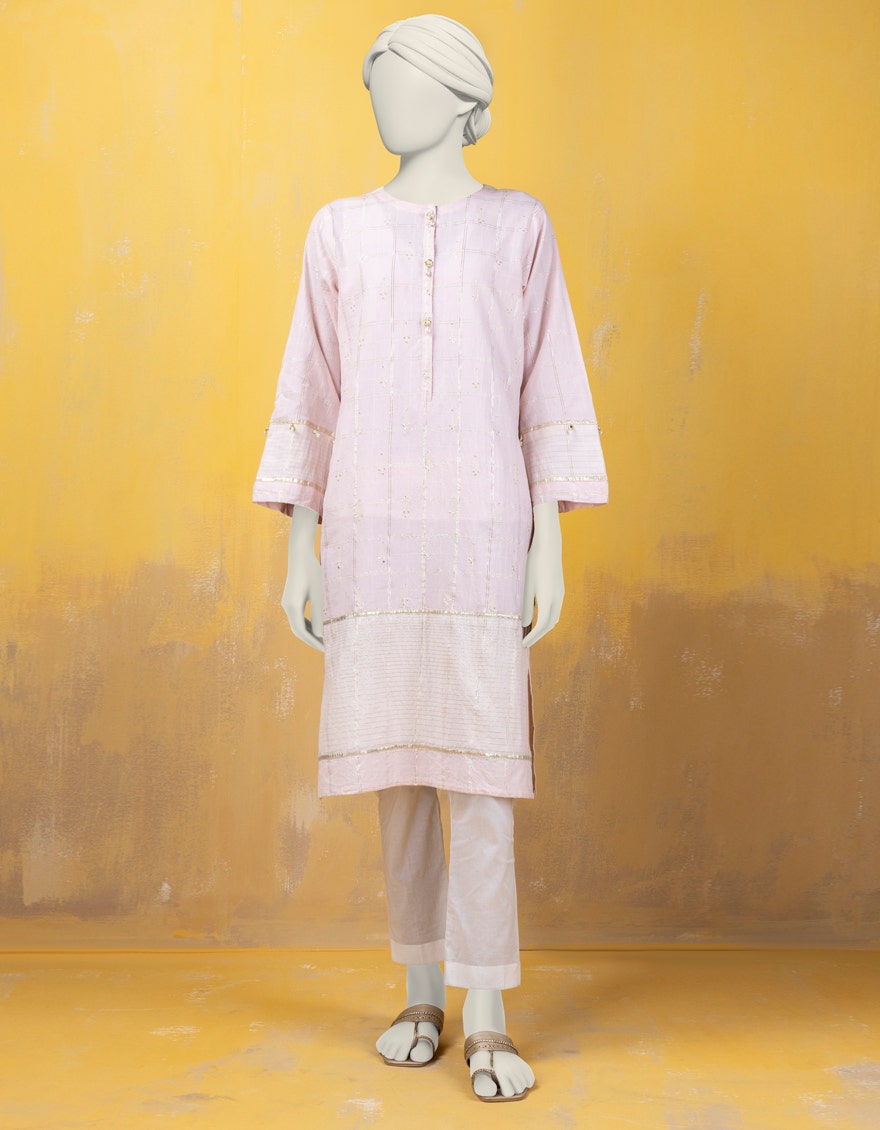
pink khan embroidered cotton tunic